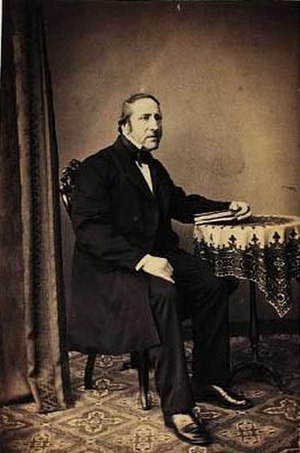
Cosmus Bornemann (højesteretsdommer)
Cosmus Bornemann var en dansk højesteretsassessor og politiker.